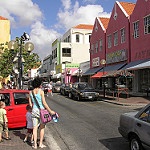
Scene: Outdoor